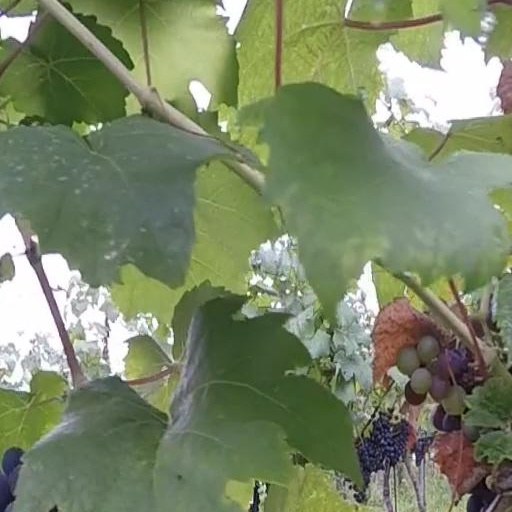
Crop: grape